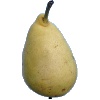
Label: Pear 2